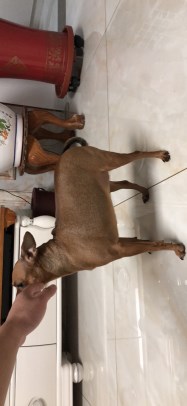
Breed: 561-n000127-miniature_pinscher